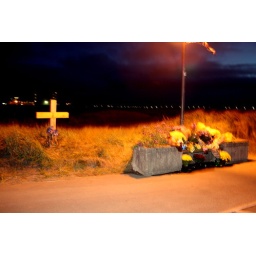
lisa bonney's memorial cross and flowers at the bolstad beach approach in long beach, washington. RIP, lisa.